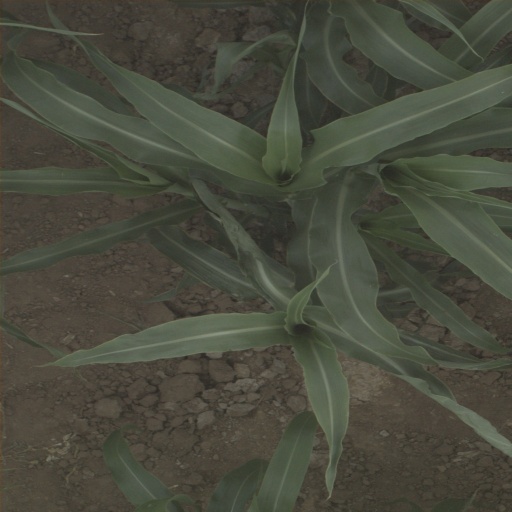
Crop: sorghum